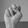
ASL letter: N